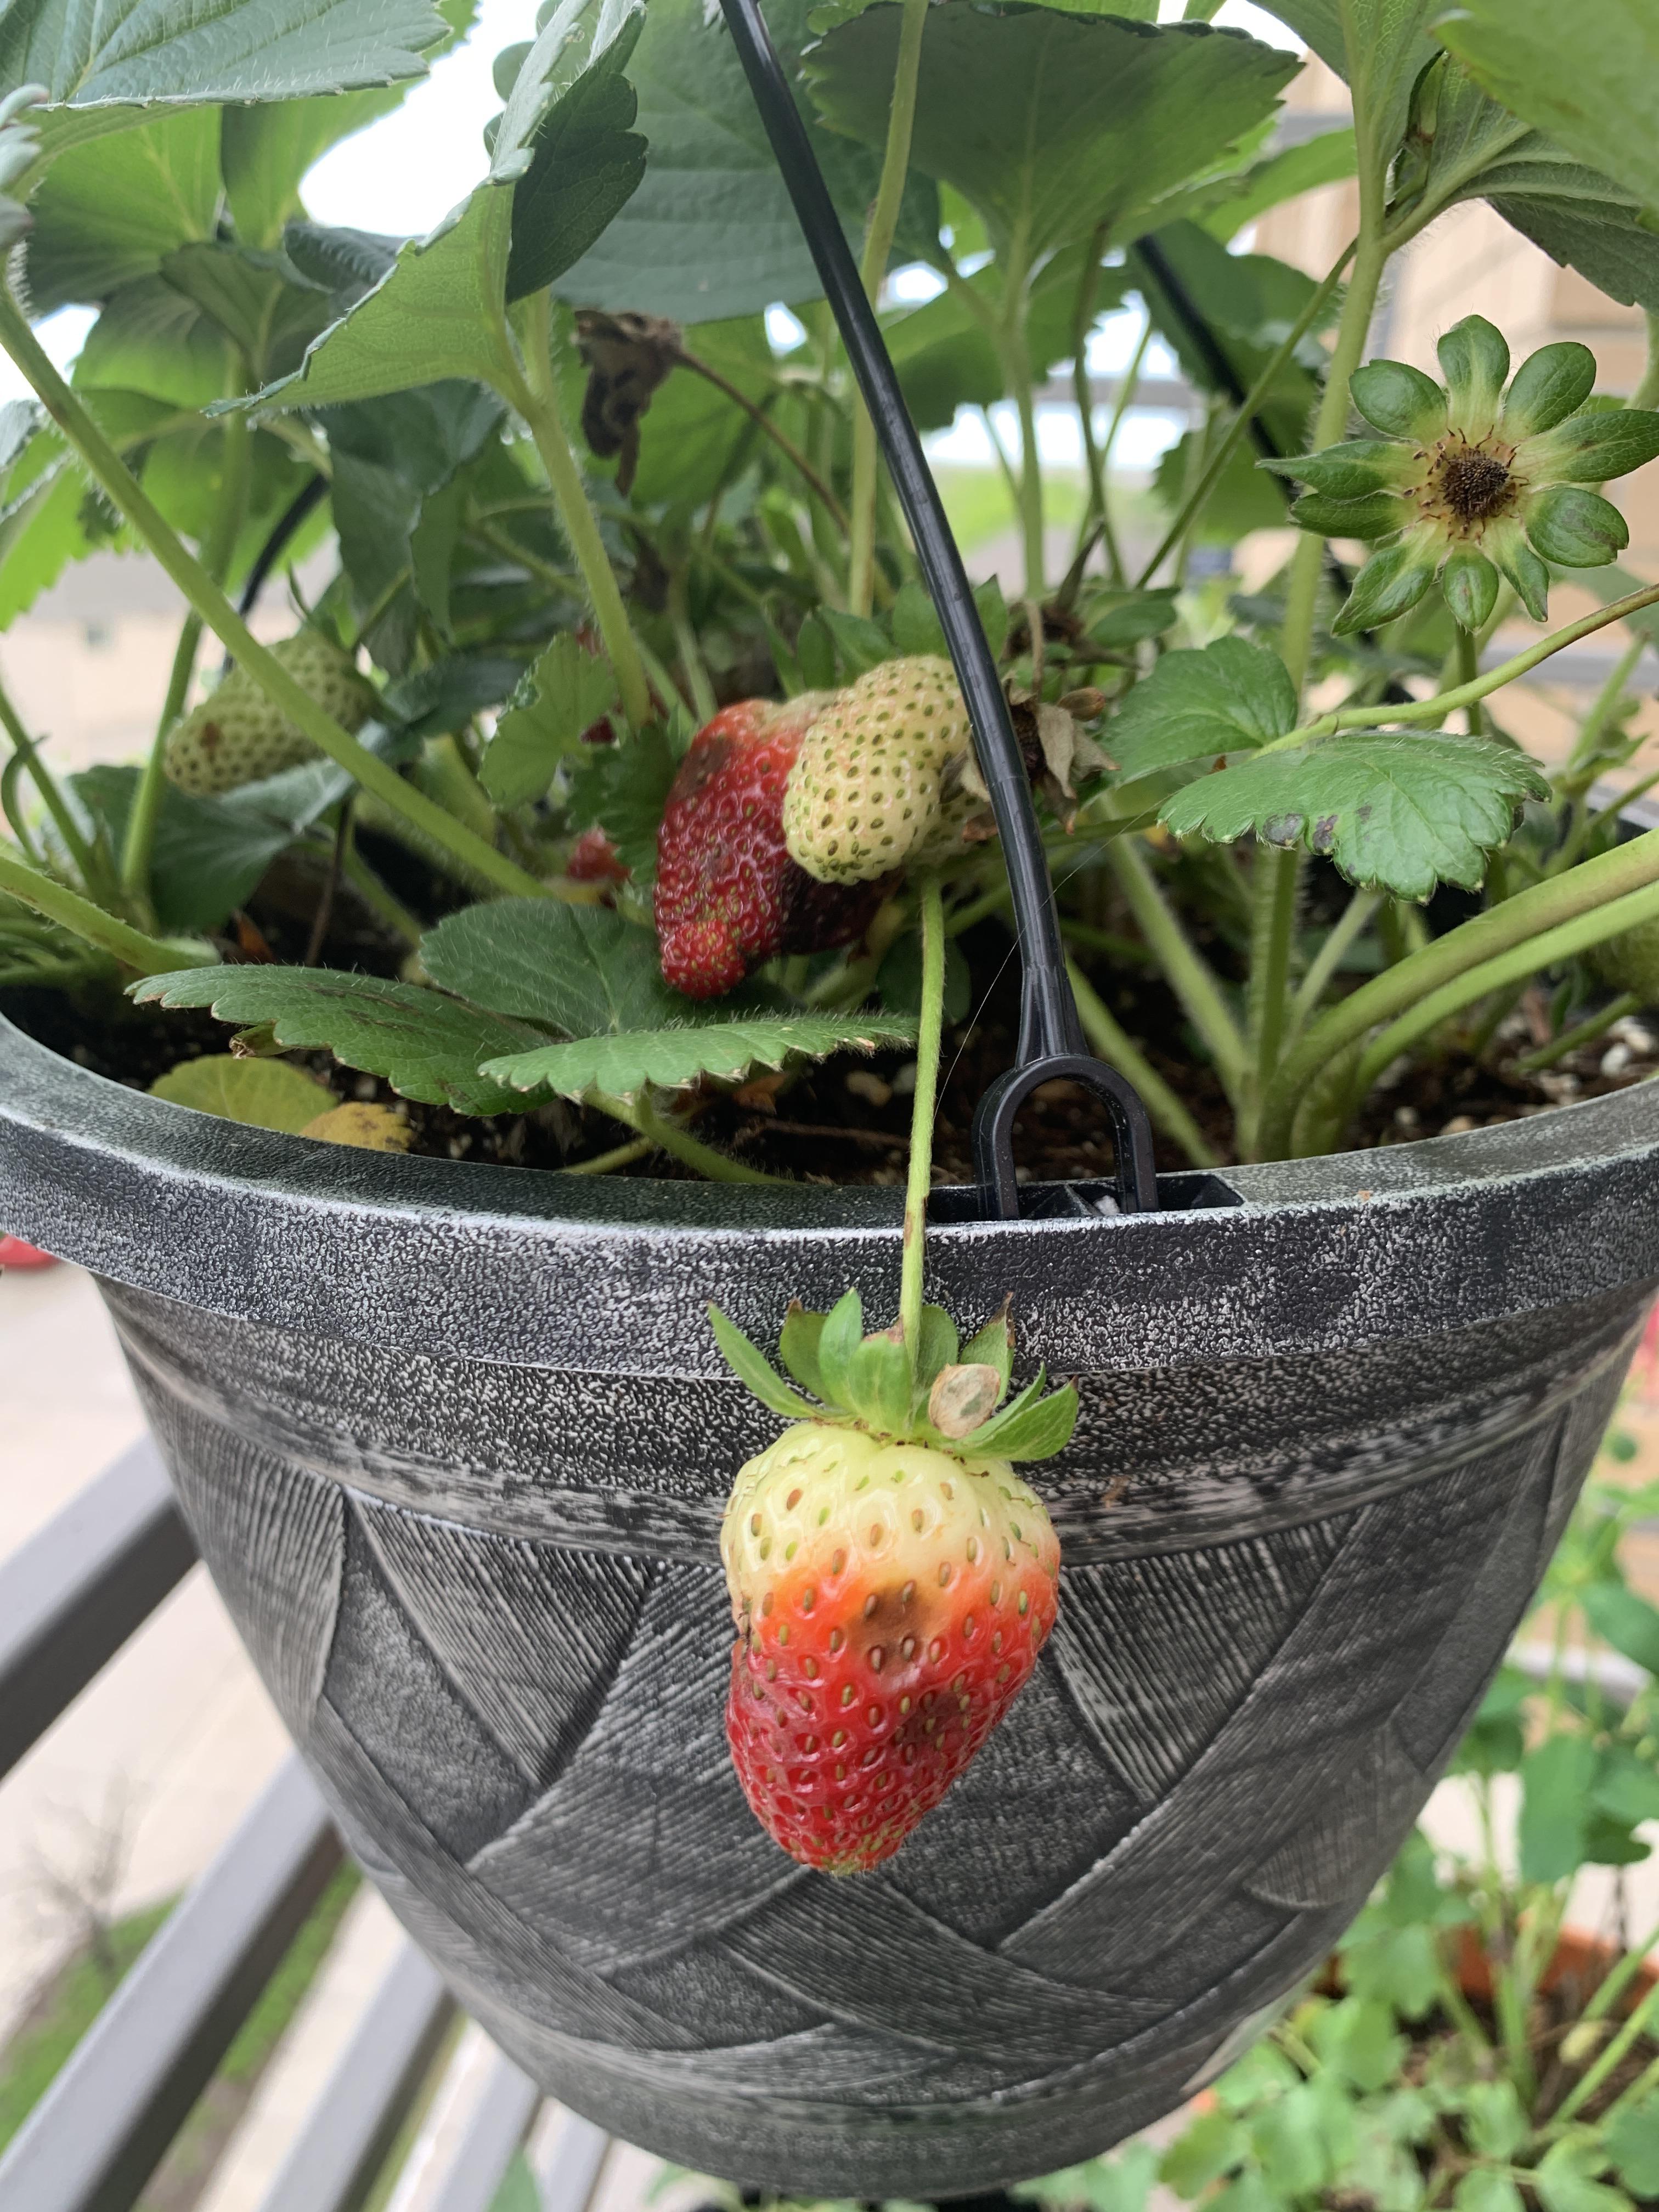
Plant: Strawberry
Disease: strawberry anthracnose